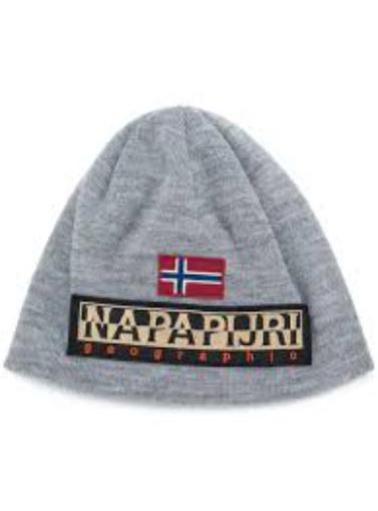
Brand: napapijri
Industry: Clothes